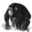
Label: chimpanzee